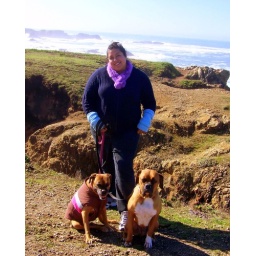
Under a big old sky | Out in a field of green